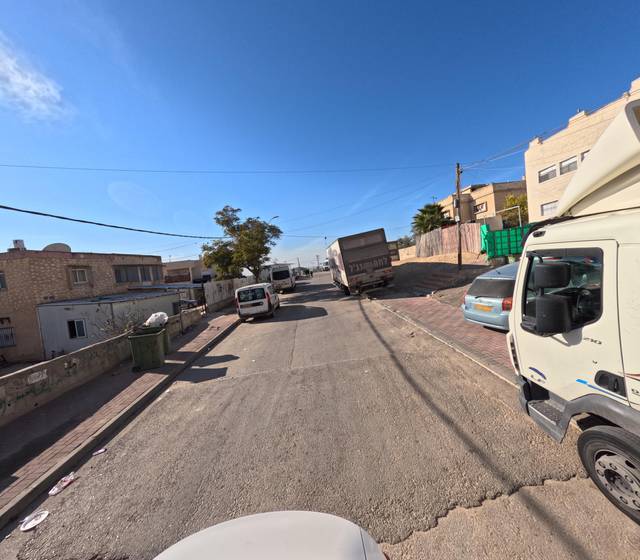
Region: Israel
Coordinates: 31.389, 34.745